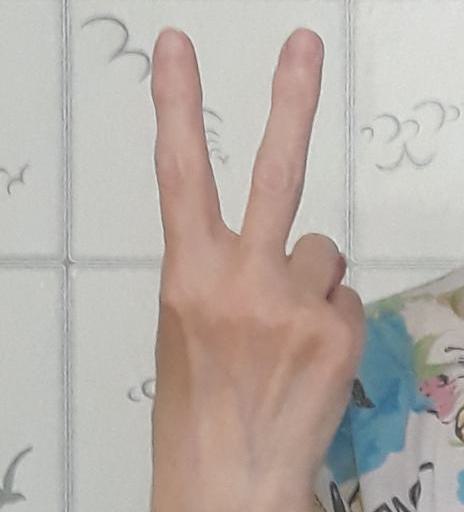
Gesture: peace_inverted